Space travel under constant acceleration

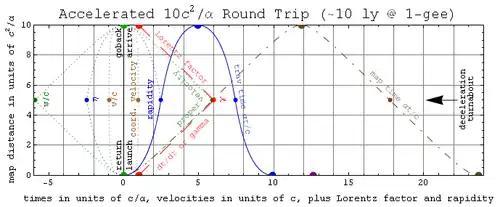
Plot of velocity parameters and times on the horizontal axis, versus position on the vertical axis, for an accelerated twin roundtrip to a destination with Δx=10c/α ~10 light years away if α~9.8 m/s.

From the frame of reference of those on the ship the acceleration will not change as the journey goes on. Instead the planetary reference frame will look more and more relativistic. This means that for voyagers on the ship the journey will appear to be much shorter than what planetary observers see.